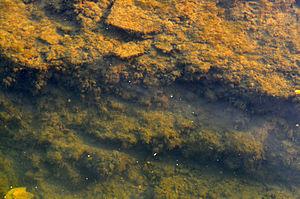
Photographie des sédiments (riches en bactéries) proches de la berge (rive gauche) du fond de la partie aval de la Haute-Deûle (secteur Lille/Lambersart) dans le Nord de la France. Cette photo a été faite un jour où l'eau de la Deûle (rivière canalisée) était inhabituellement claire (car sans circulation de péniche ni ouverture d'écluse, le 11 novembre 2014). Les courants et contrecourants générés par les éclusées et les remous des hélices de péniches ont creusé le sédiment de manière différentiée, après des travaux de renforcement des berges.
Un sédiment est un ensemble de particules en suspension dans l'eau, l'atmosphère ou la glace et qui a fini par se déposer sous l'effet de la pesanteur, souvent en couches ou strates successives. Un sédiment est caractérisé par sa nature, son origine, sa granulométrie, les espèces qu'il contient et son éventuelle toxicité... La consolidation des sédiments est à l'origine de la formation des couches sédimentaires rocheuses.